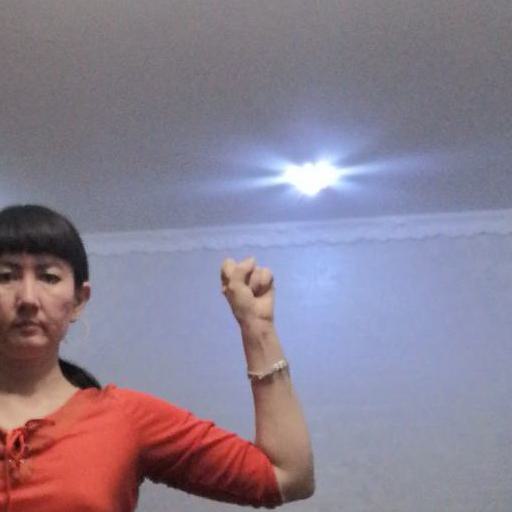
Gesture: fist